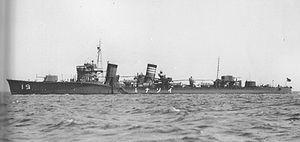
L'Isonami était un destroyer de classe Fubuki en service dans la Marine impériale japonaise pendant la Seconde Guerre mondiale.
La classe Fubuki est une série de 24 destroyers de 1ʳᵉ classe de la Marine impériale japonaise construite après la Première Guerre mondiale. La classe Fubuki a été appelée le « premier destroyer moderne du monde » et est vite devenue un standard pour d'autres marines étrangères ; ces destroyers étaient puissamment armés et très rapides.